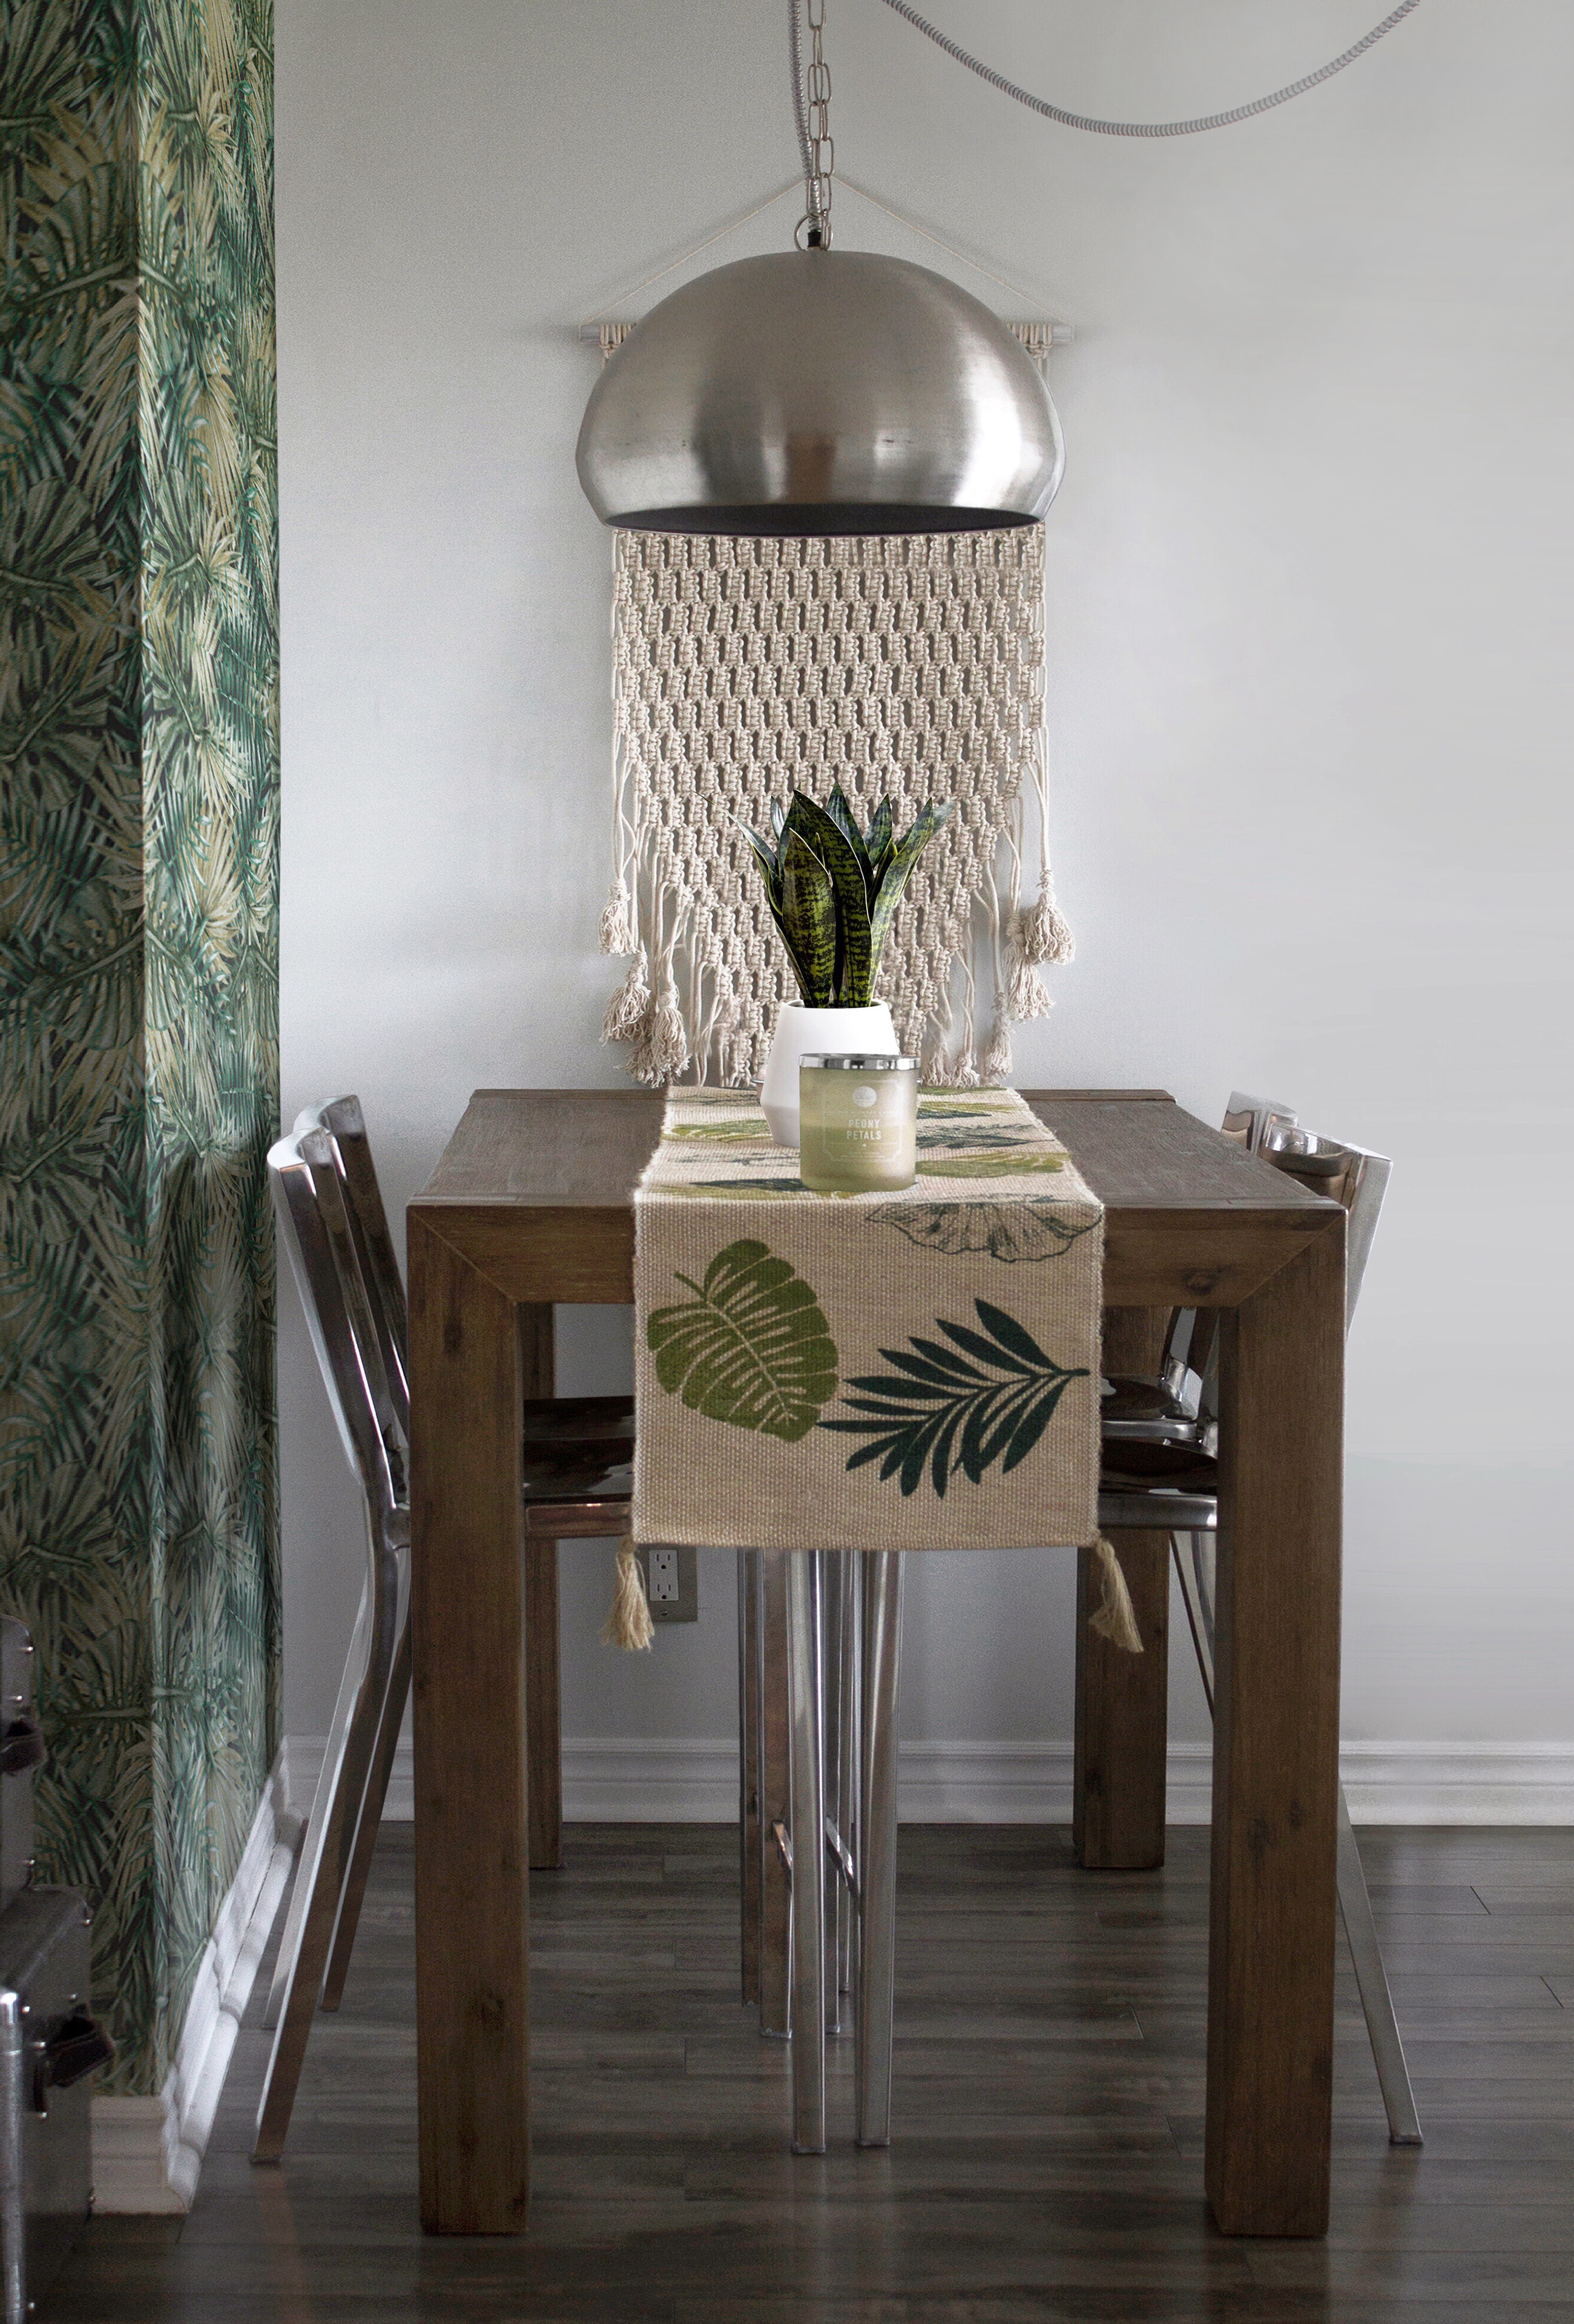
furniture, table, room, interior design, floor, flooring, hardwood, Material property, architecture, wood, chair, end table, plant, house, dining room, tile, light fixture